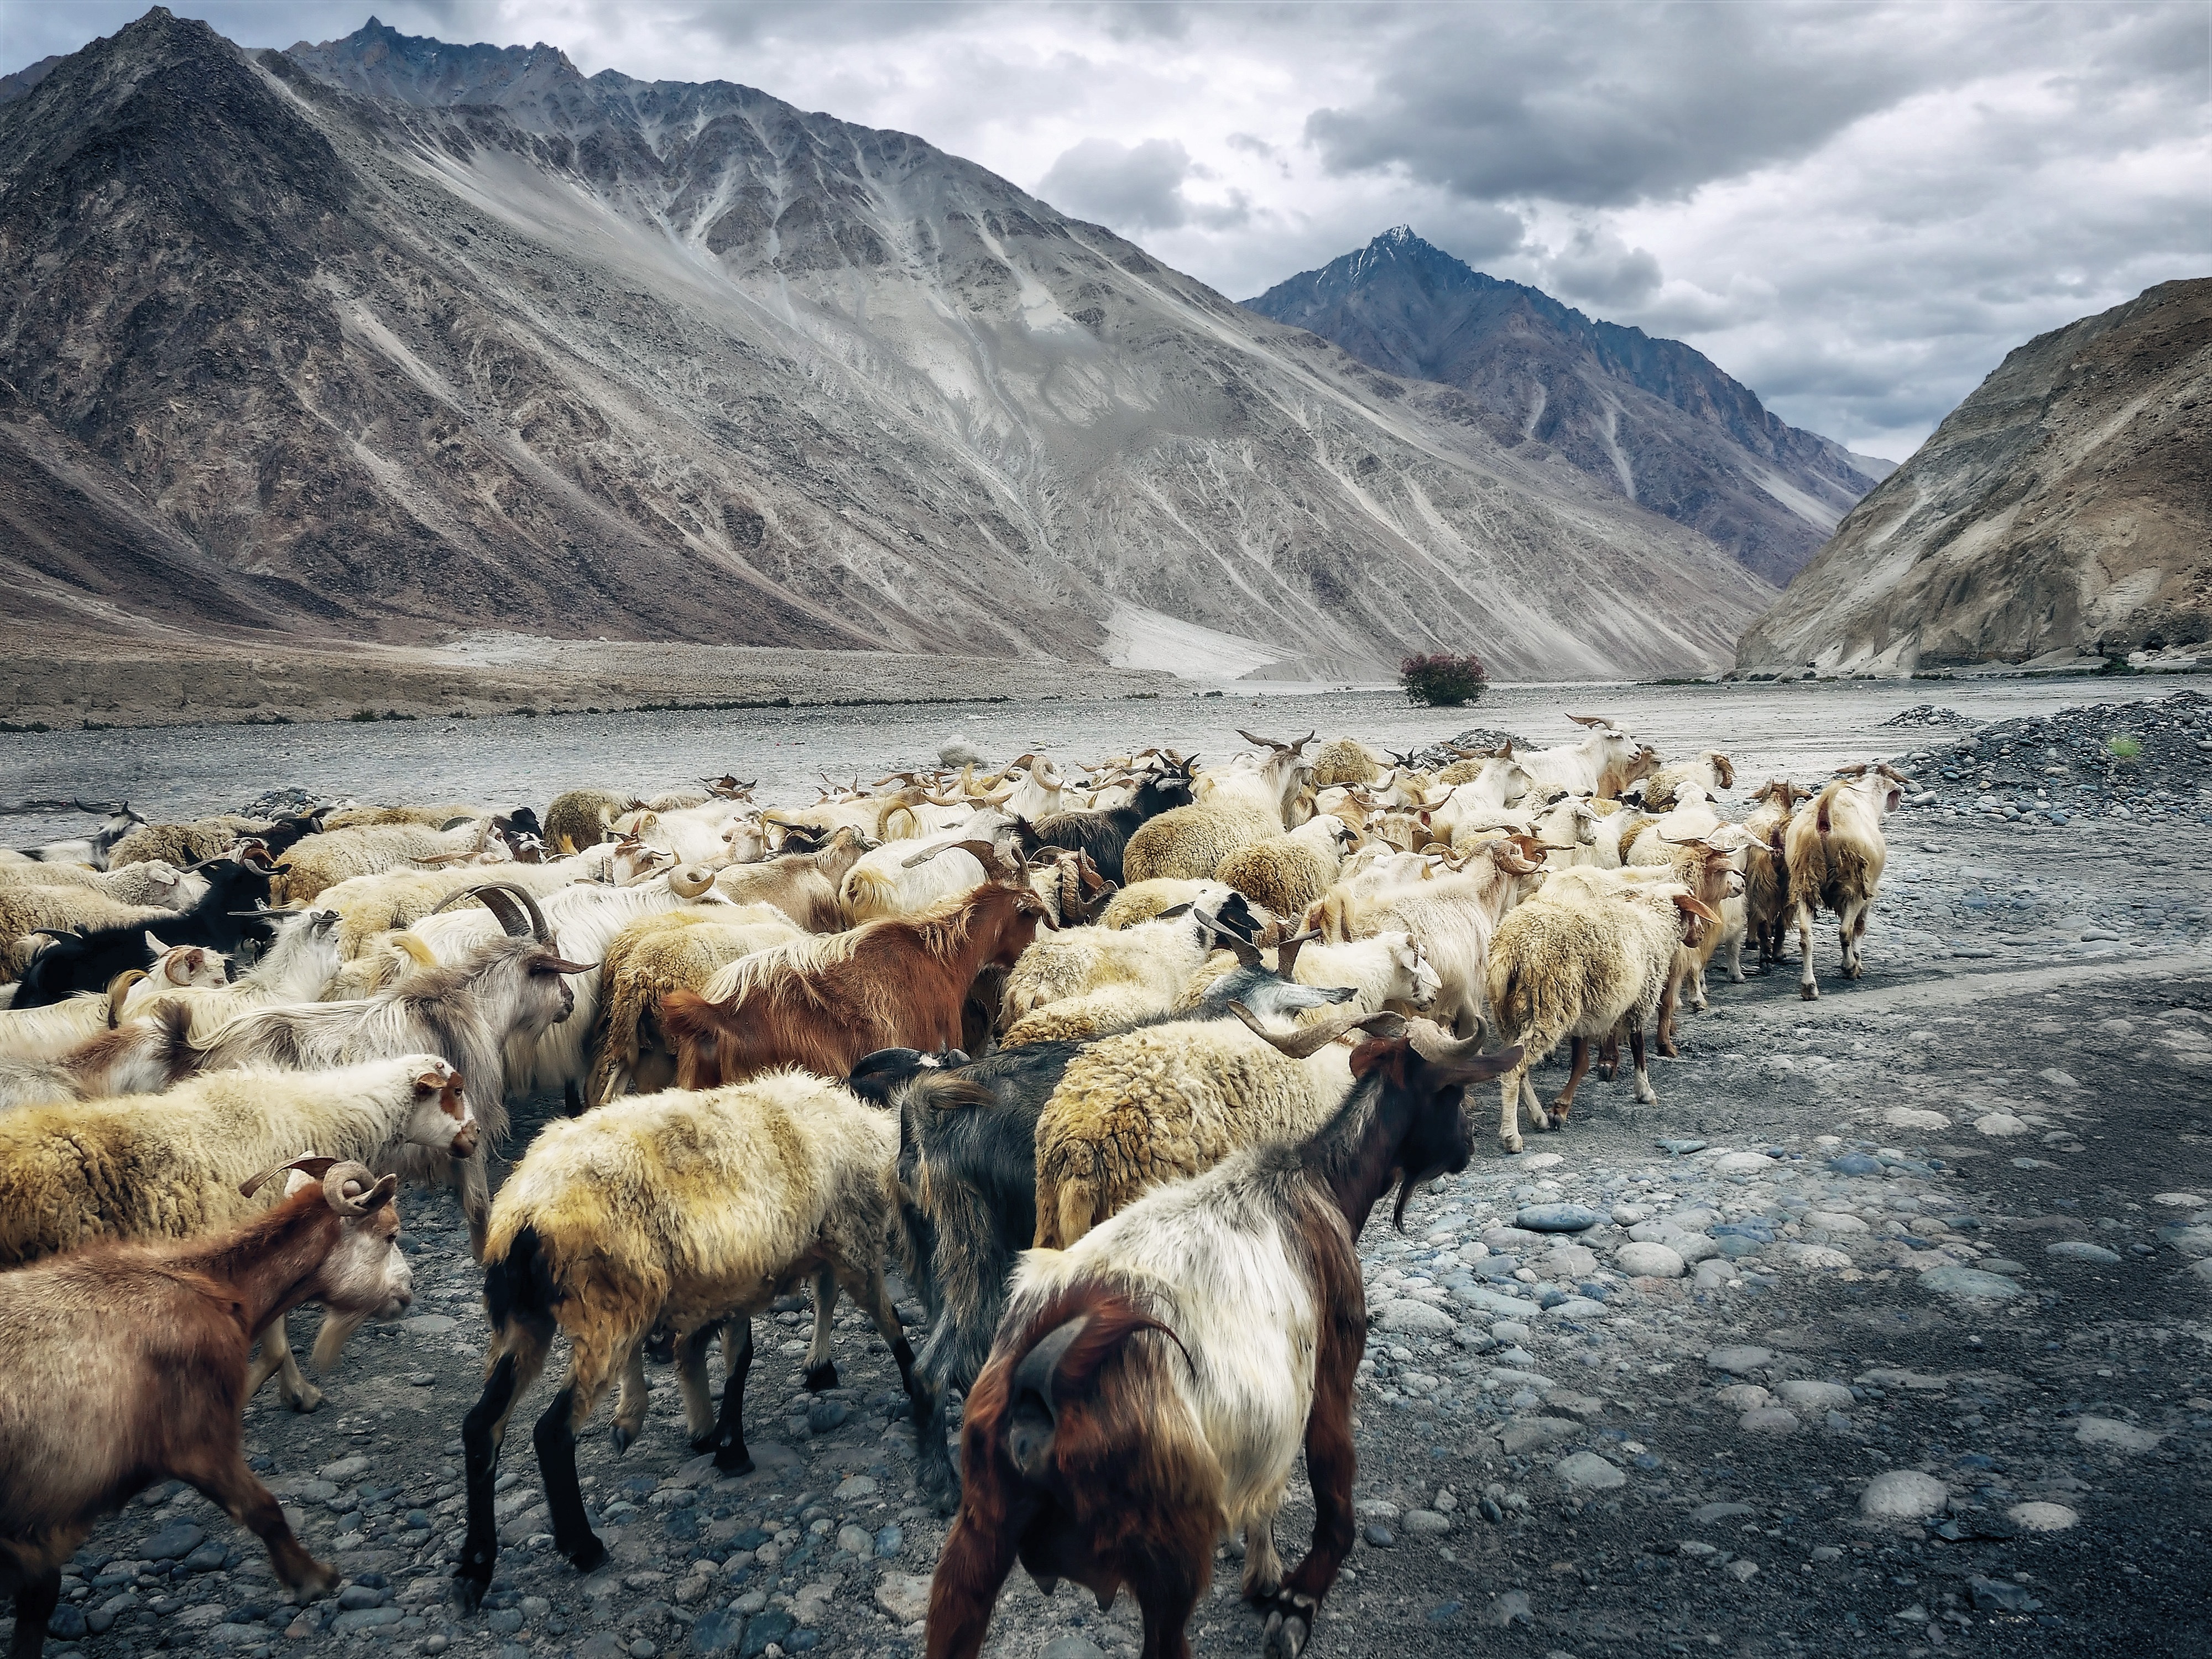
landscape, wilderness, mountain, snow, mountain range, flock, wildlife, goat, herd, livestock, sheep, mammal, goats, stones, mountains, plateau, sheeps, india, yak, highlands, tundra, ladakh, himalayas, mountain pass, karg, nubra, sparse, shepherds, goatherd, mountainous landforms, cattle like mammal, khardung la, nubra valley, mountain living